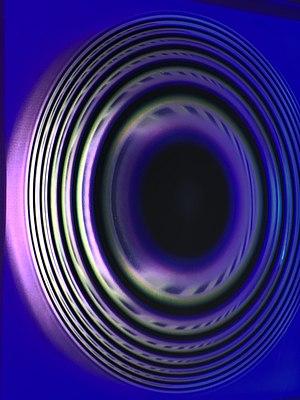
Dispositif visuel &amp
Béatrice Bissara est une artiste française née en 1972, elle vit et travaille à Paris.